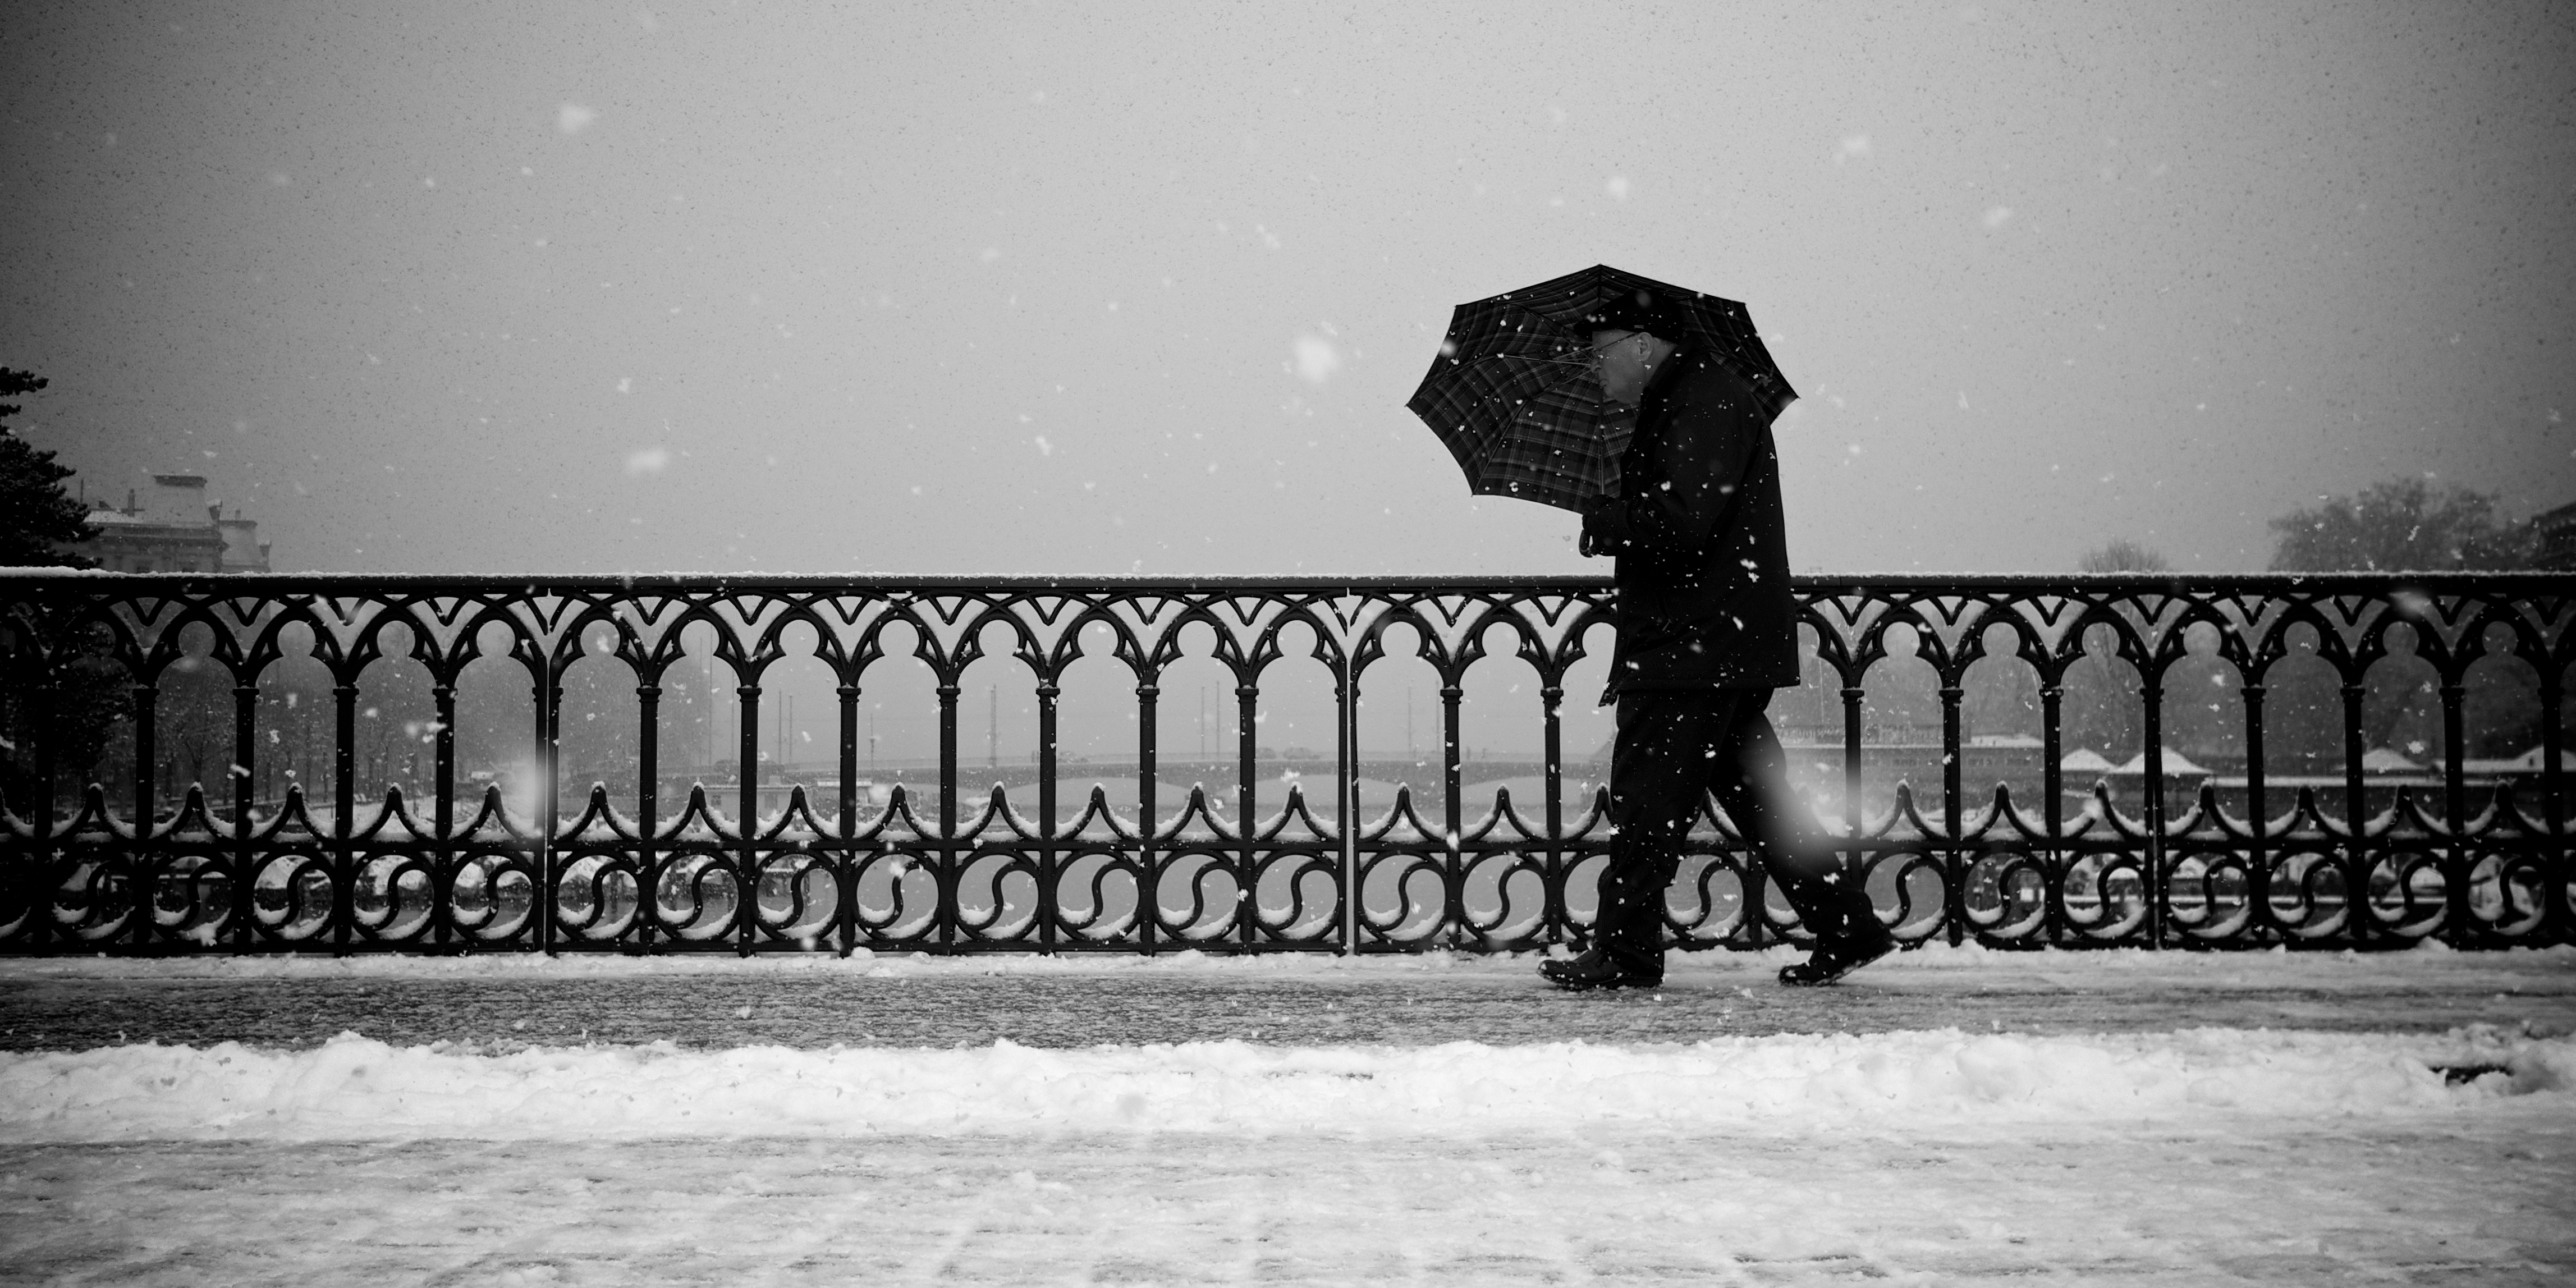
snow, winter, light, black and white, white, street, photography, ebook, weather, training, darkness, black, monochrome, streetphotography, flickr, thomas, video, olympus, photograph, omd, fuji, leica, monochrom, leuthard, hcb, thomasleuthard, monochrome photography, film noir